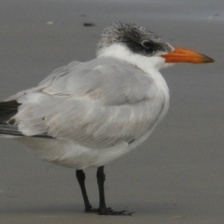
Species: CASPIAN TERN
Scientific name: HYDROPROGNE CASPIA